Palestrina

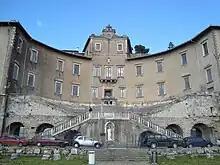
Barberini Palace

Praeneste was chiefly famed for its great Temple of Fortuna Primigenia connected with the oracle known as the Praenestine lots ("sortes praenestinae").